Gold Coast central business district

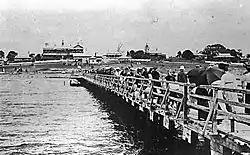
The Southport Pier in 1910.

On 28 November 1883, the Southport Pier was opened in the sheltered Broadwater. The newly created pier allowed steamboats to unload cargo and passengers. As a result, the coastal area of Southport gained the reputation of being a fashionable seaside resort for Brisbane's wealthy and influential but was only accessible by boat for the most part. In 1885 then Governor of Queensland Anthony Musgrave built a seaside house in Southport, further affirming the town's reputation as a destination for Queensland's wealthy and influential. A railway extension to the Southport township opened in 1889 and numerous hotels were soon established along the coastline. In 1901 the residents of Southport celebrated Federation and had grown to a permanent population of 1230. In 1922 the Queensland State Government purchased a Nerang Street site for £1737 and opened the Gold Coast Hospital shortly after.